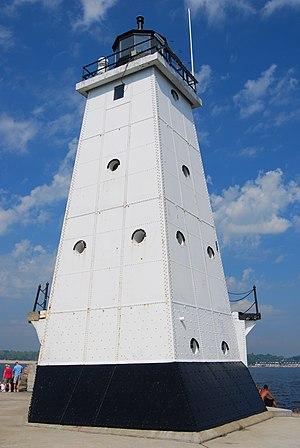
Le phare de Ludington, est un phare du lac Michigan, situé sur le brise-lames nord du port de Ludington, à l'embouchure de la rivière Père Marquette dans le Comté de Mason, Michigan.